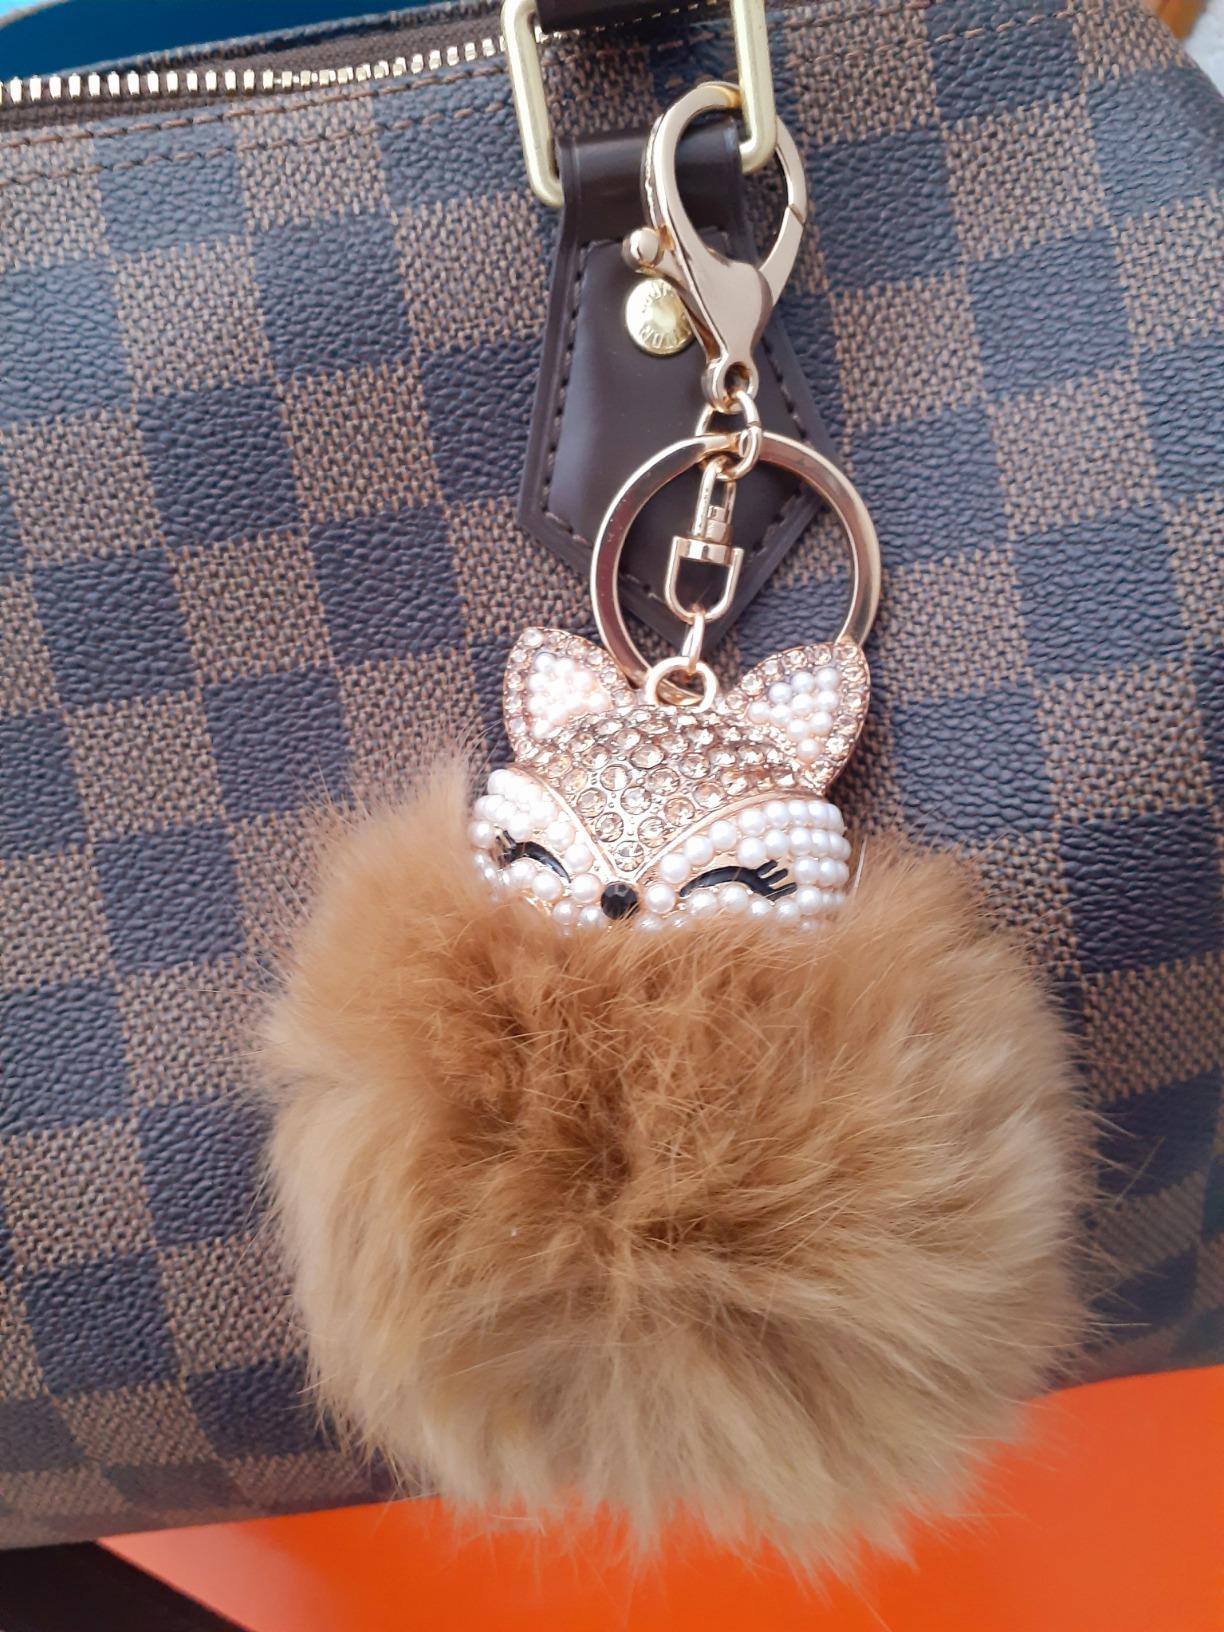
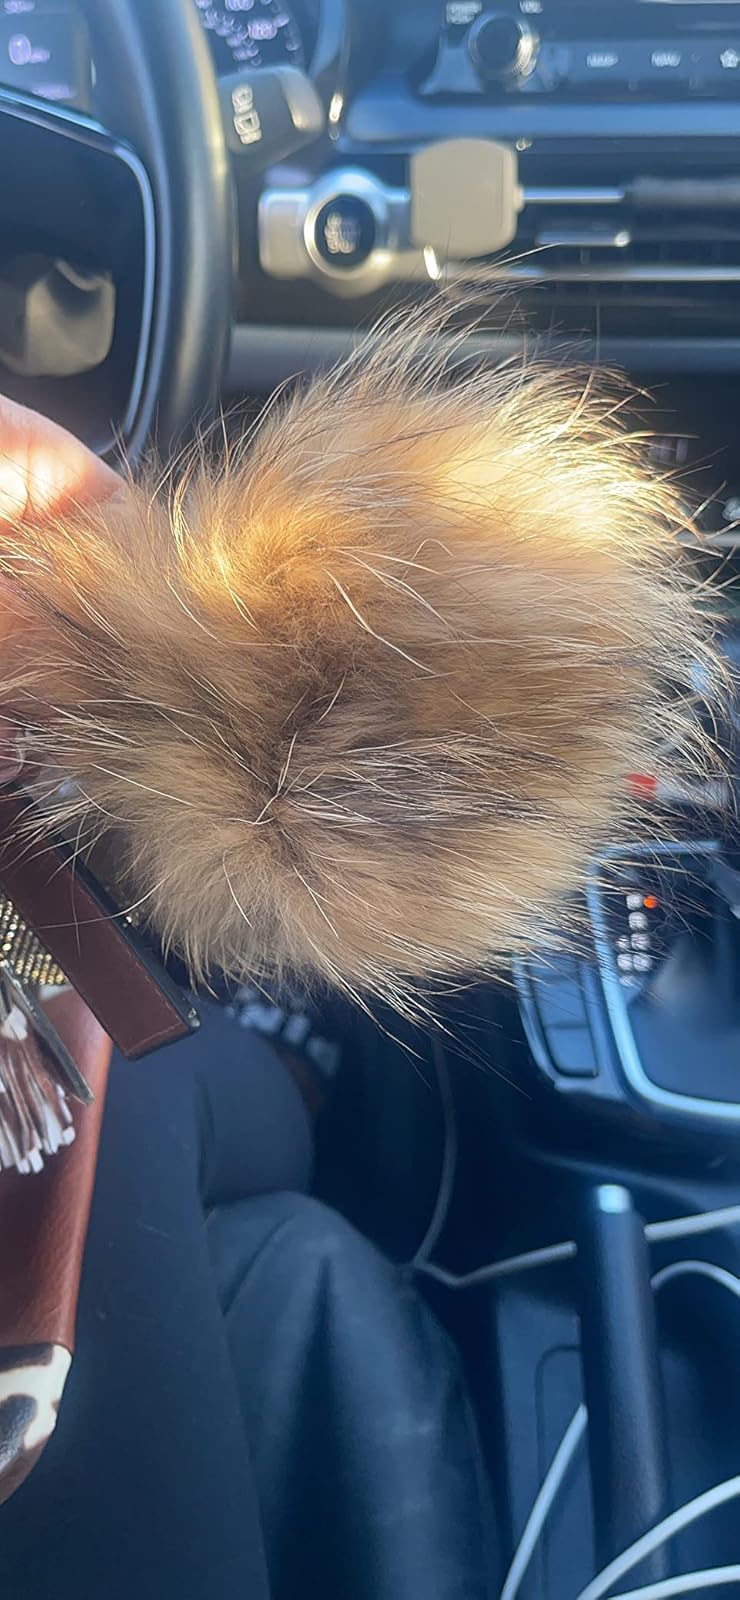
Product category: accessories_keychain
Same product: no